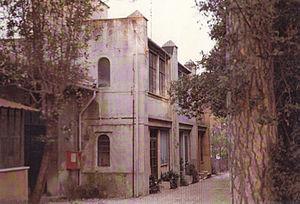
Le lycée Chateaubriand est un établissement scolaire francophone situé à Rome, dans les quartiers Pinciano et Nomentano, en Italie.